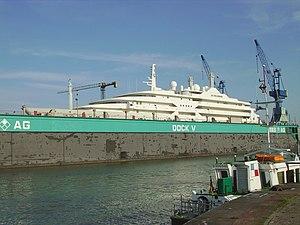
Cette page présente la liste des plus grands yachts du monde, de plus de 70 m, classés par longueur, en 2013.
L’Al Salamah est un yacht à moteur de luxe qui était la propriété du prince d'Arabie saoudite, le sultan ben Abdelaziz Al Saoud, frère du défunt roi Fahd d'Arabie saoudite.